Wen-Ying Tsai

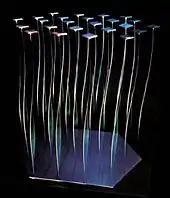
"Square Tops" (1969)

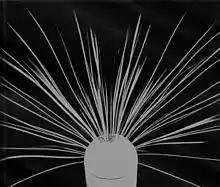
"Semisphere" (1972)

The work of art may be regarded as a machine programmed by the artist to produce a deferred output. That is why an artist like Tsai is likely to be so valuable; not because he is an innovator (all his techniques taken separately have been used before) but because he has the kind of authority that establishes a stylistic tradition.